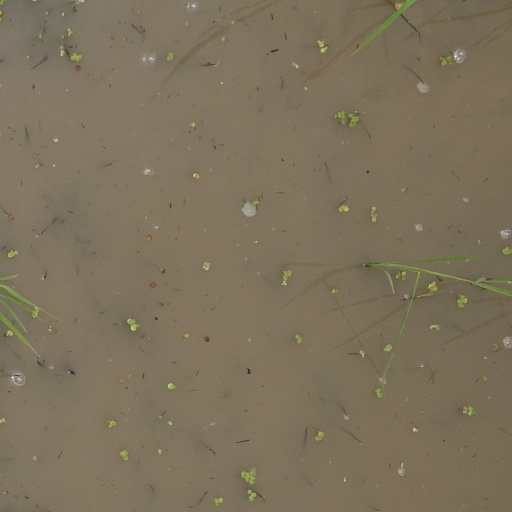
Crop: rice